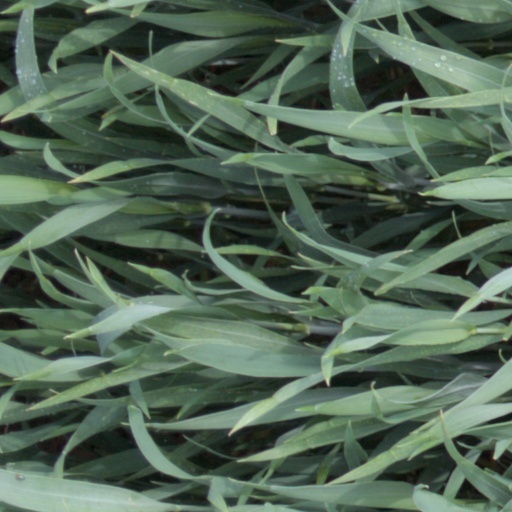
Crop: wheat